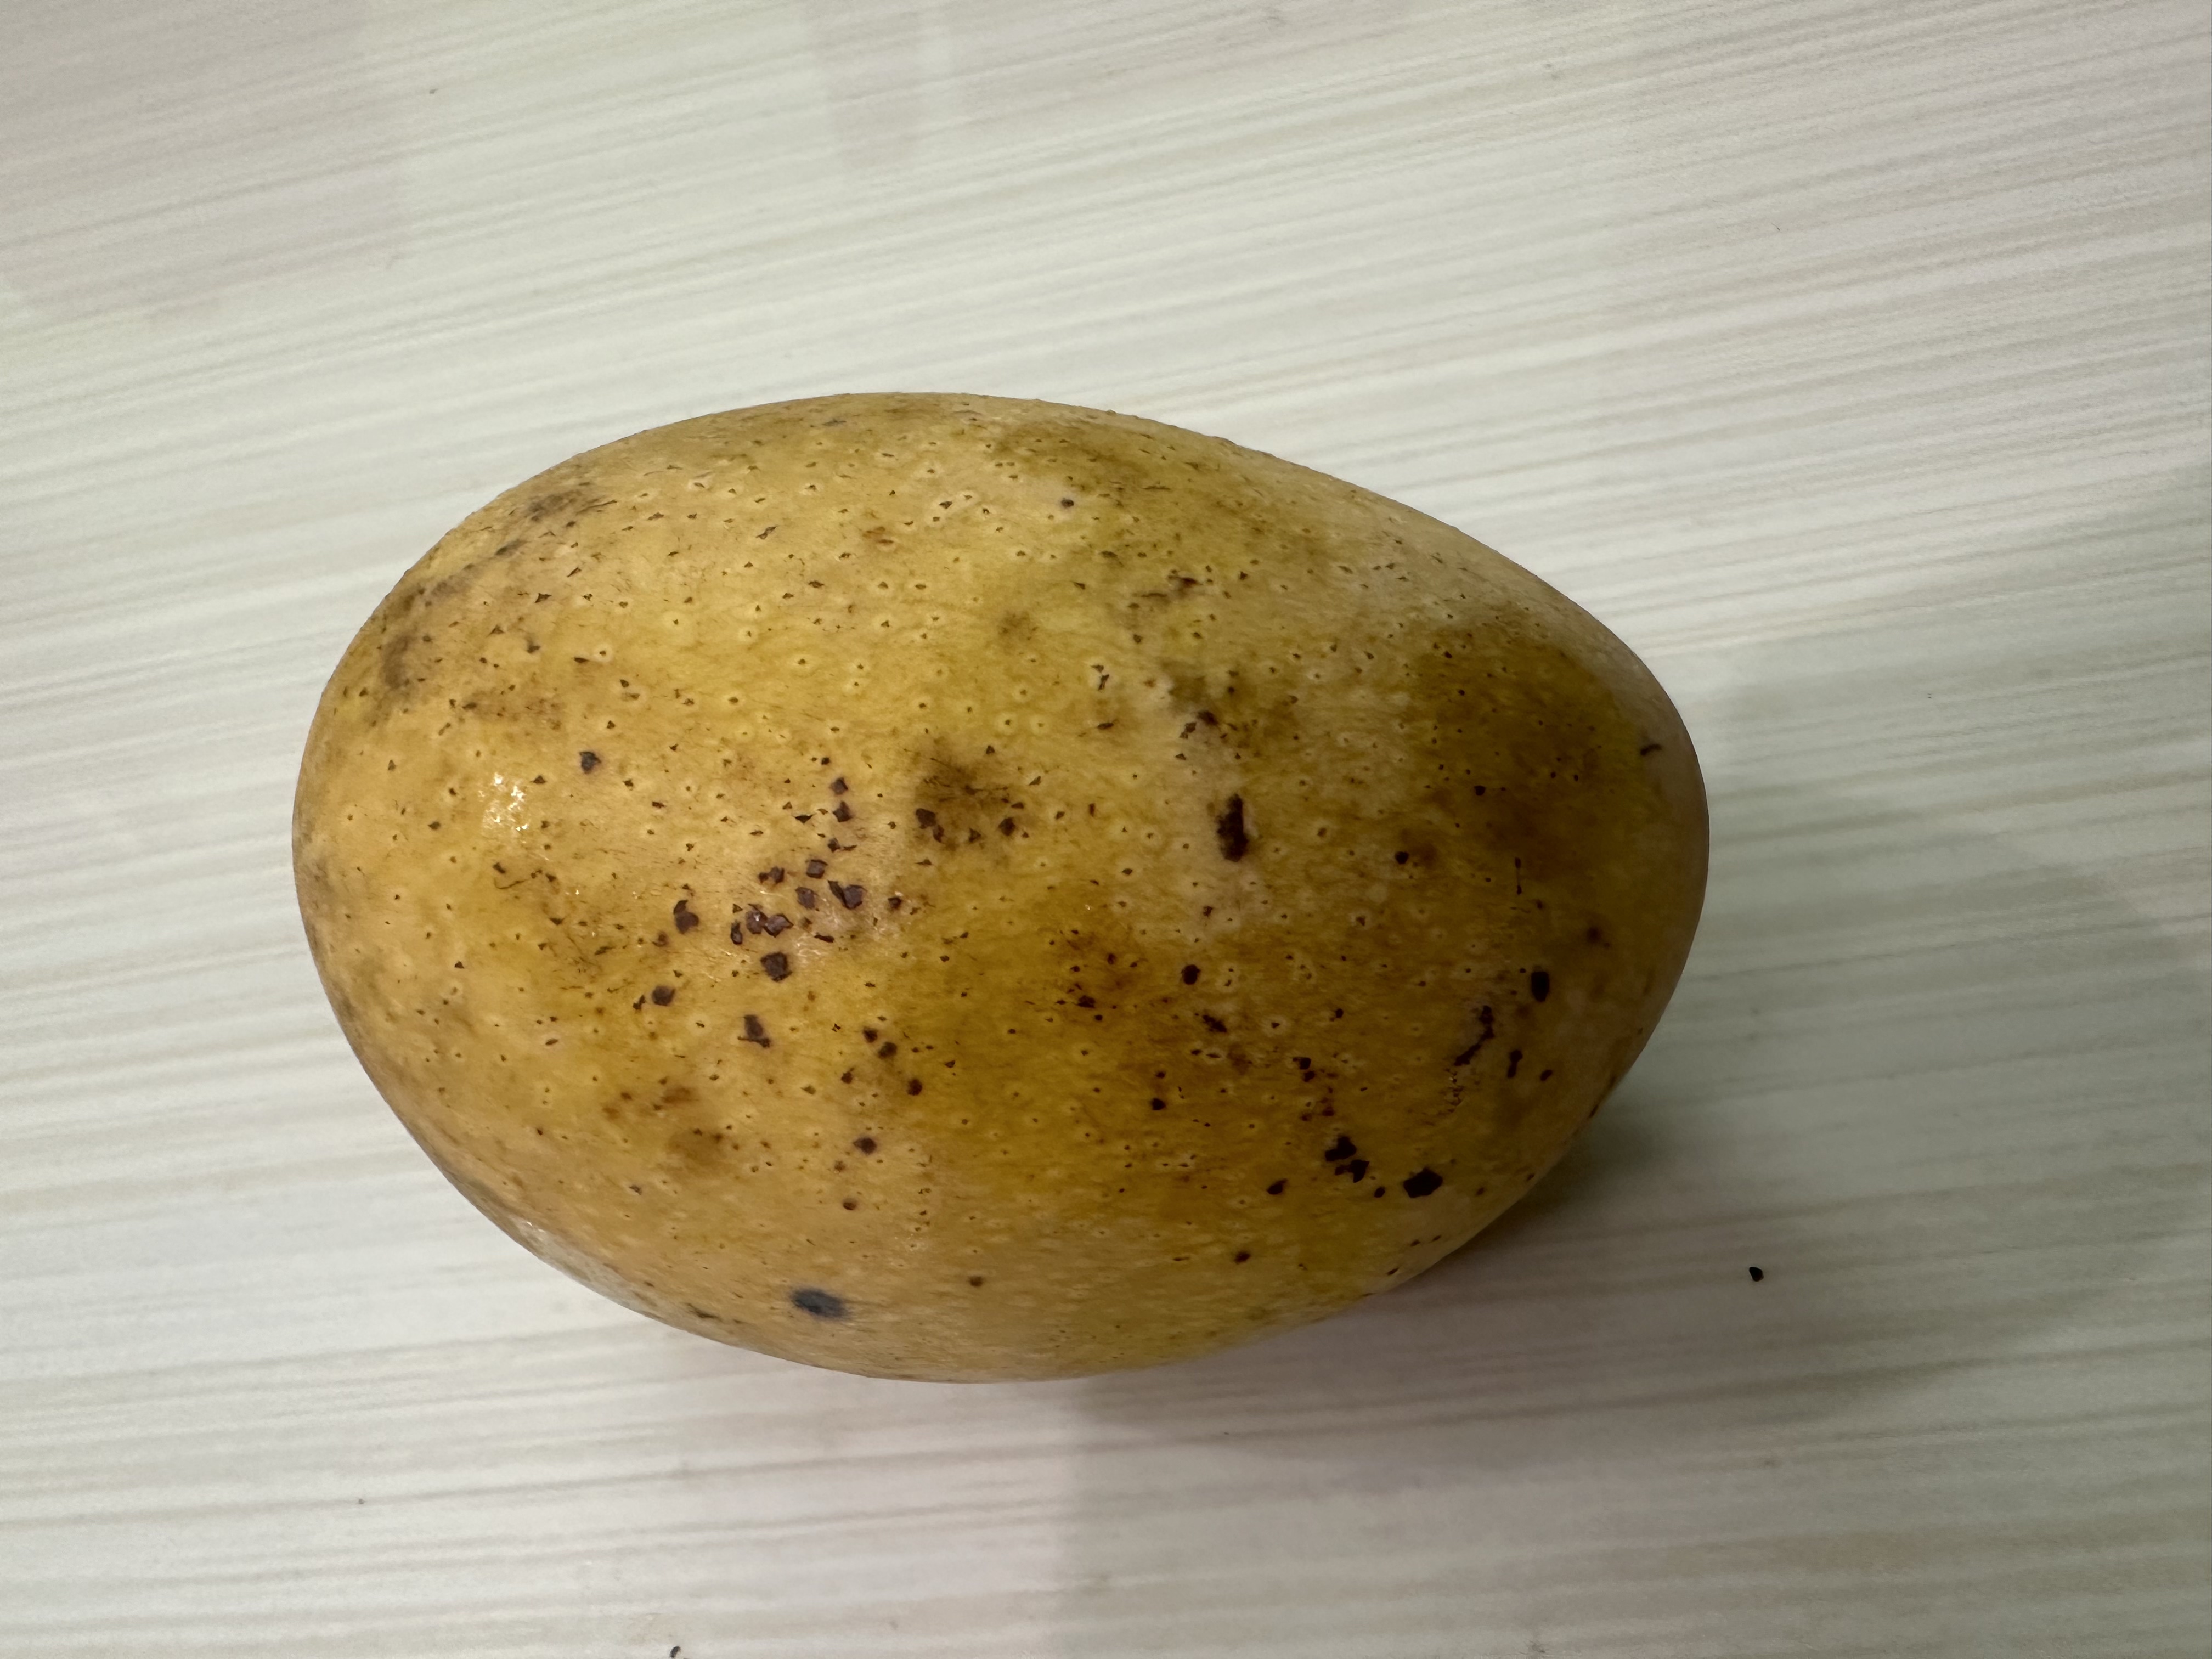
Mango variety: Kanchon Langra